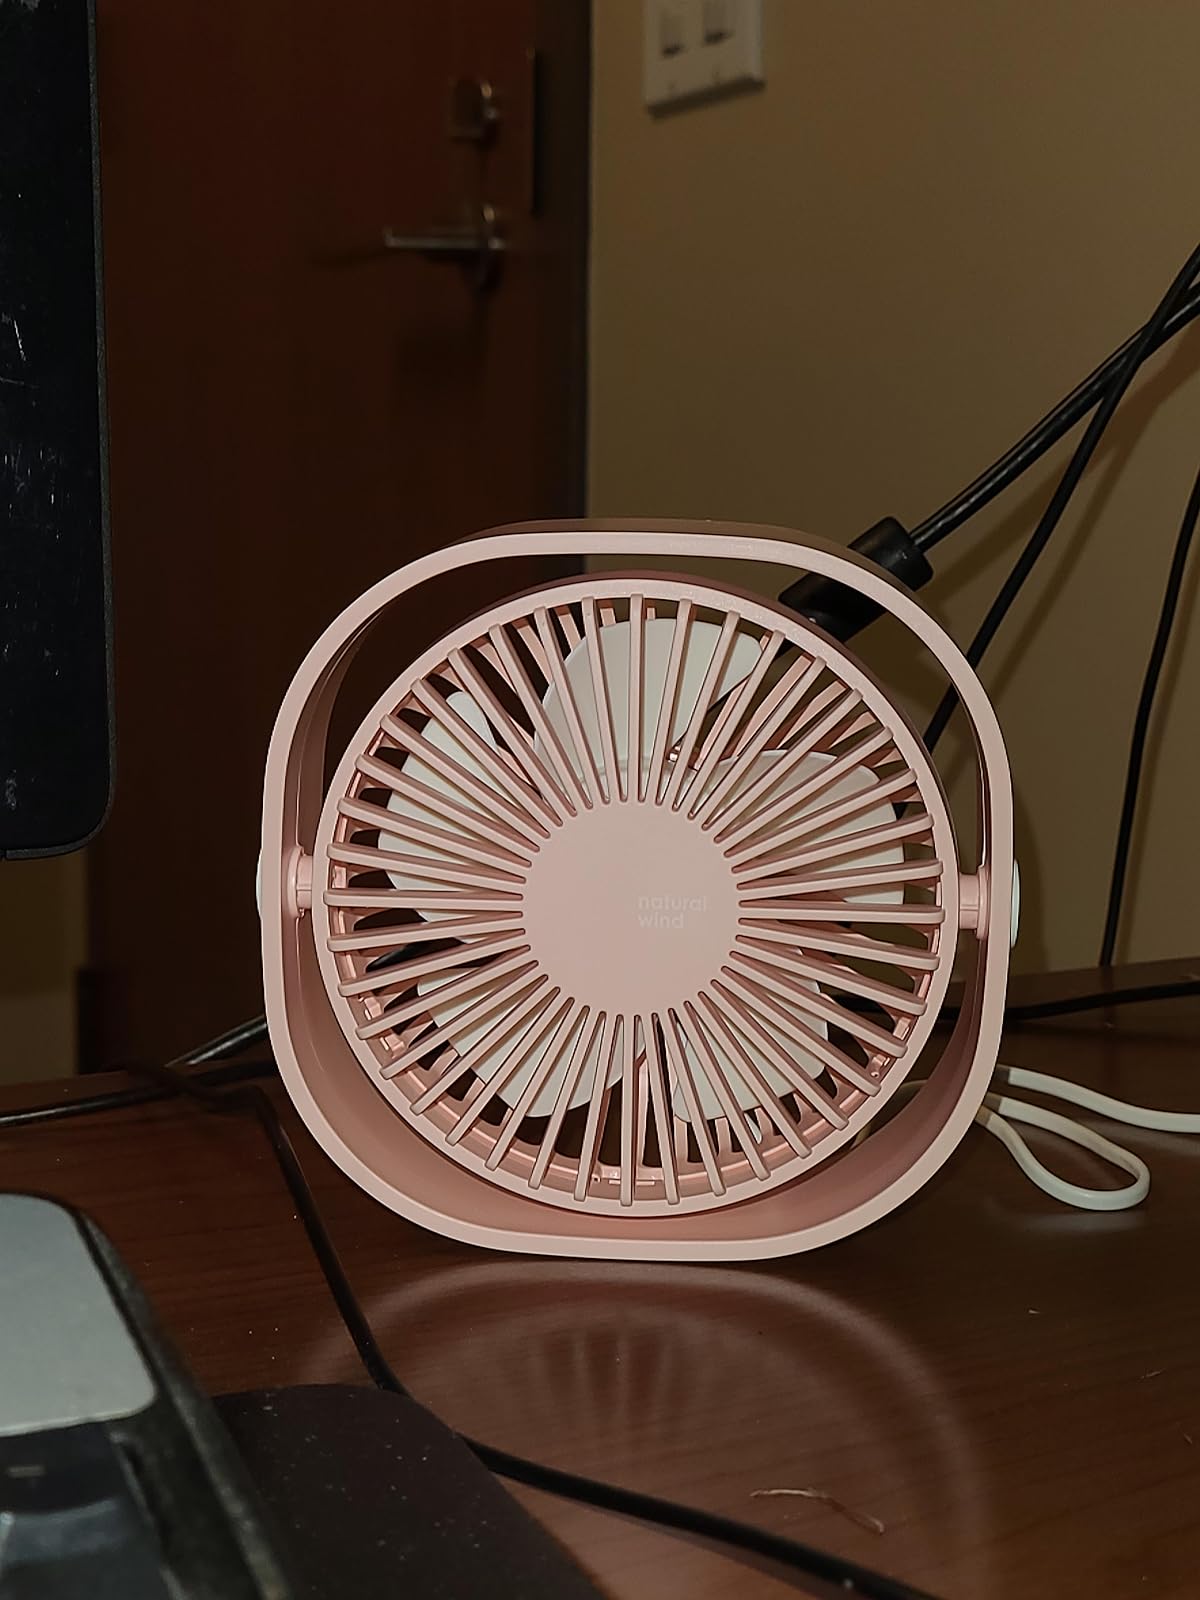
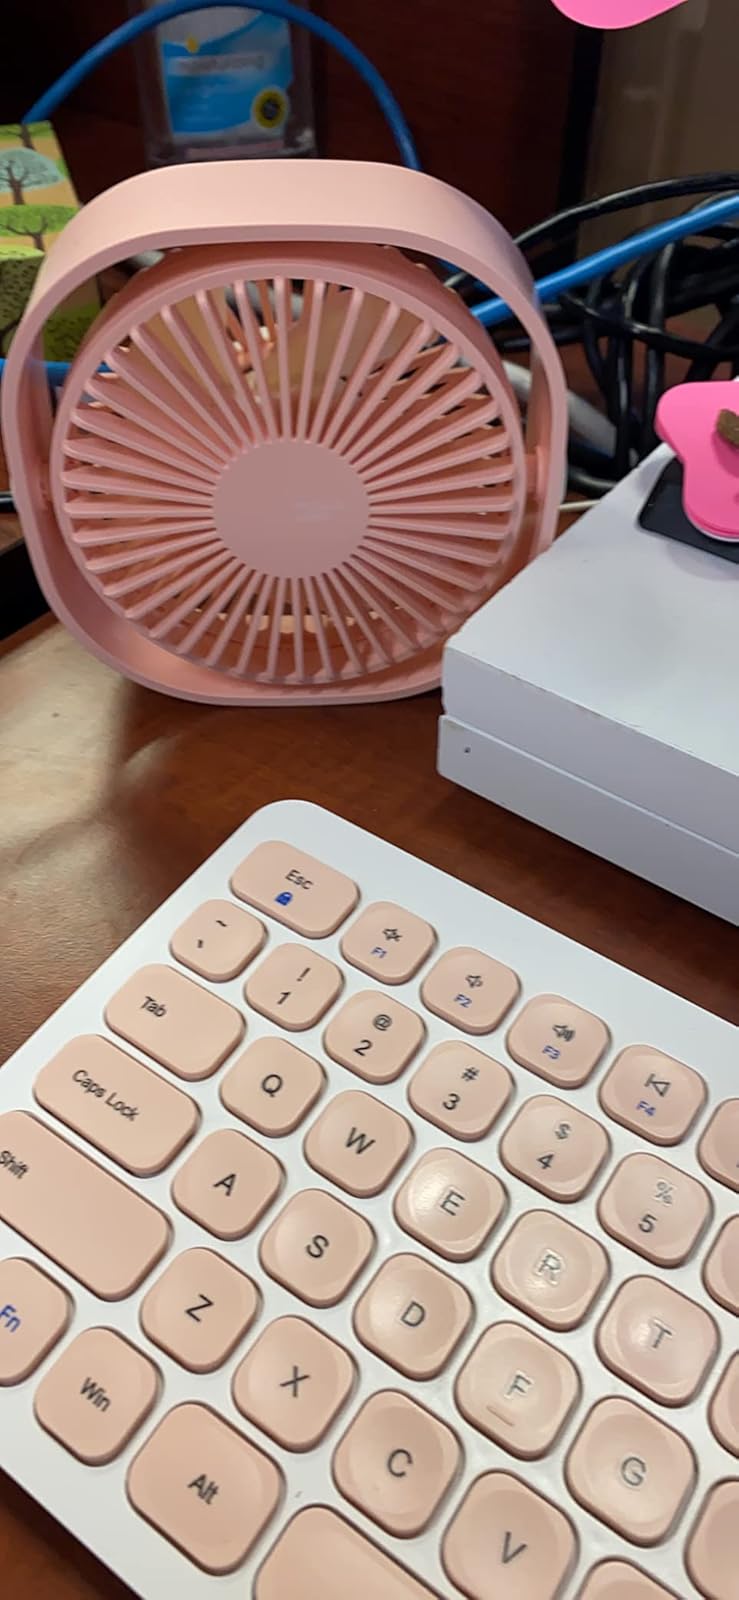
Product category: fan
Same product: yes